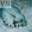
Label: flatfish